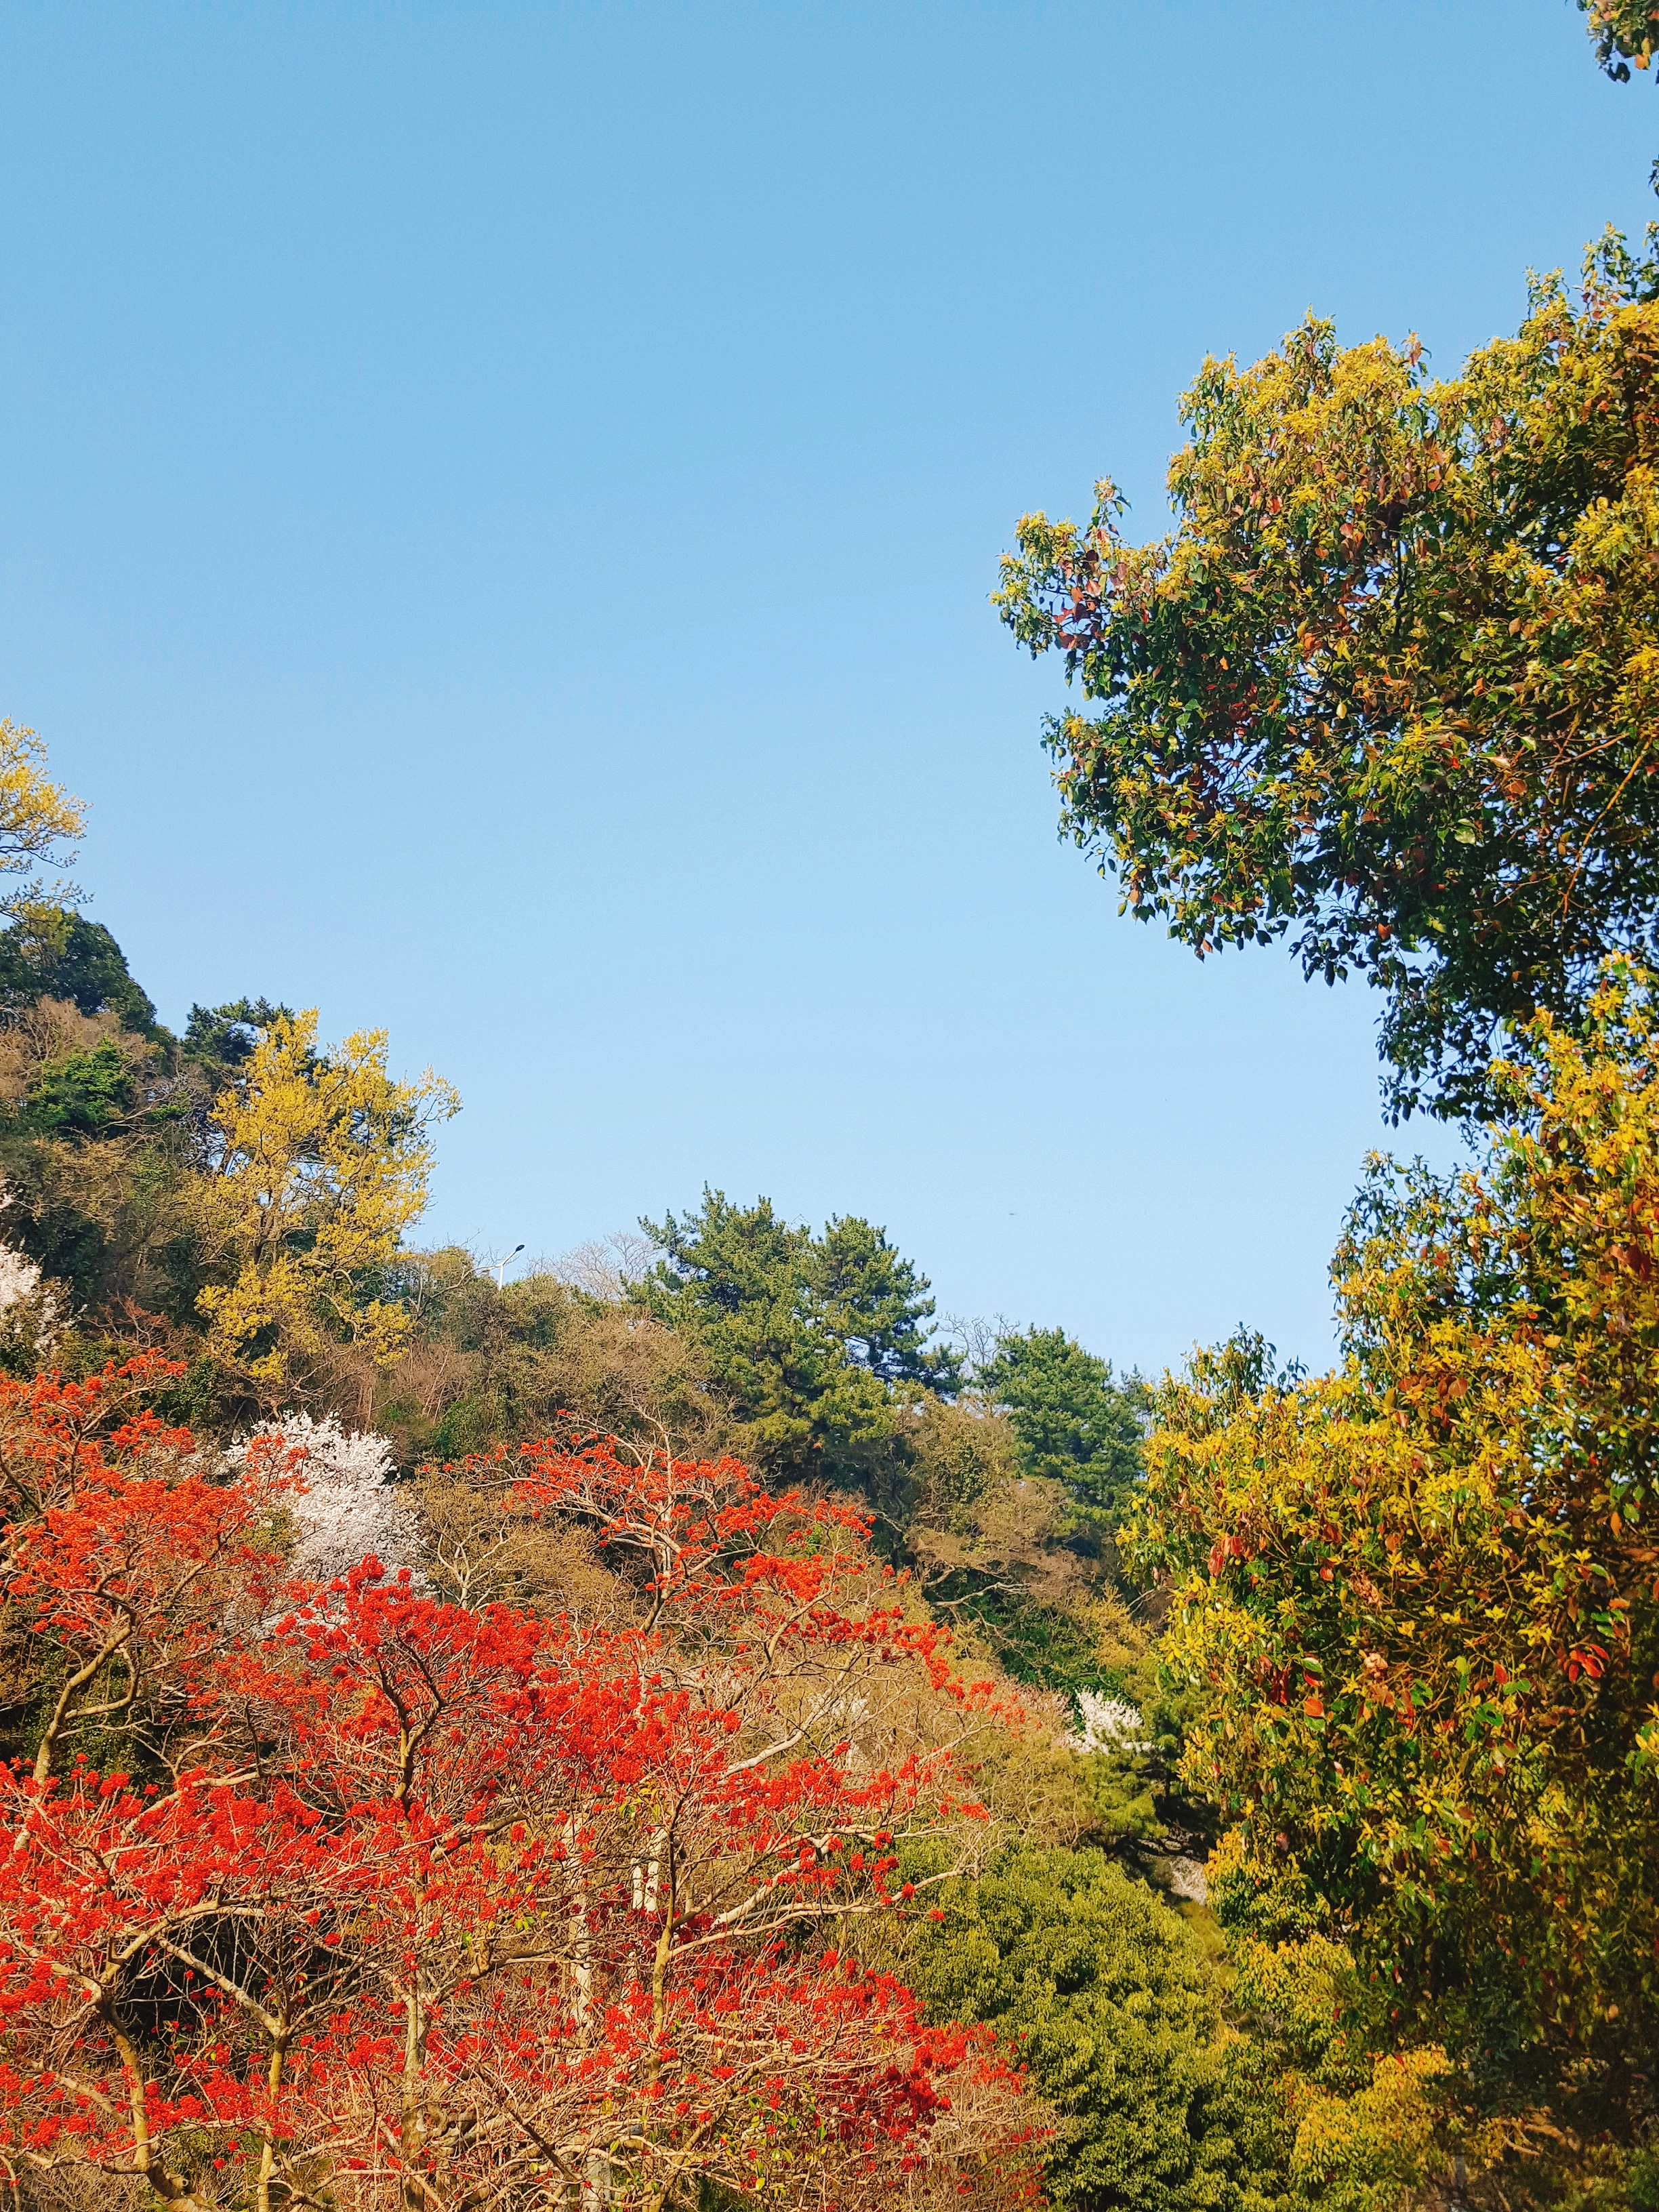
landscape, tree, nature, forest, mountain, plant, sky, meadow, leaf, flower, autumn, park, botany, blue, garden, flora, season, shrub, woodland, ecosystem, rural area, jeju island, woody plant